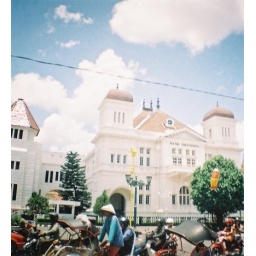
BI under the blue sky